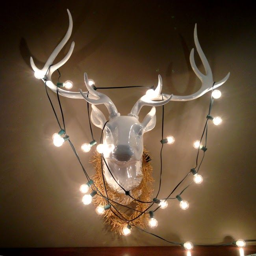
cute way to decorate the deer we all already have hanging in our houses for the holidays .